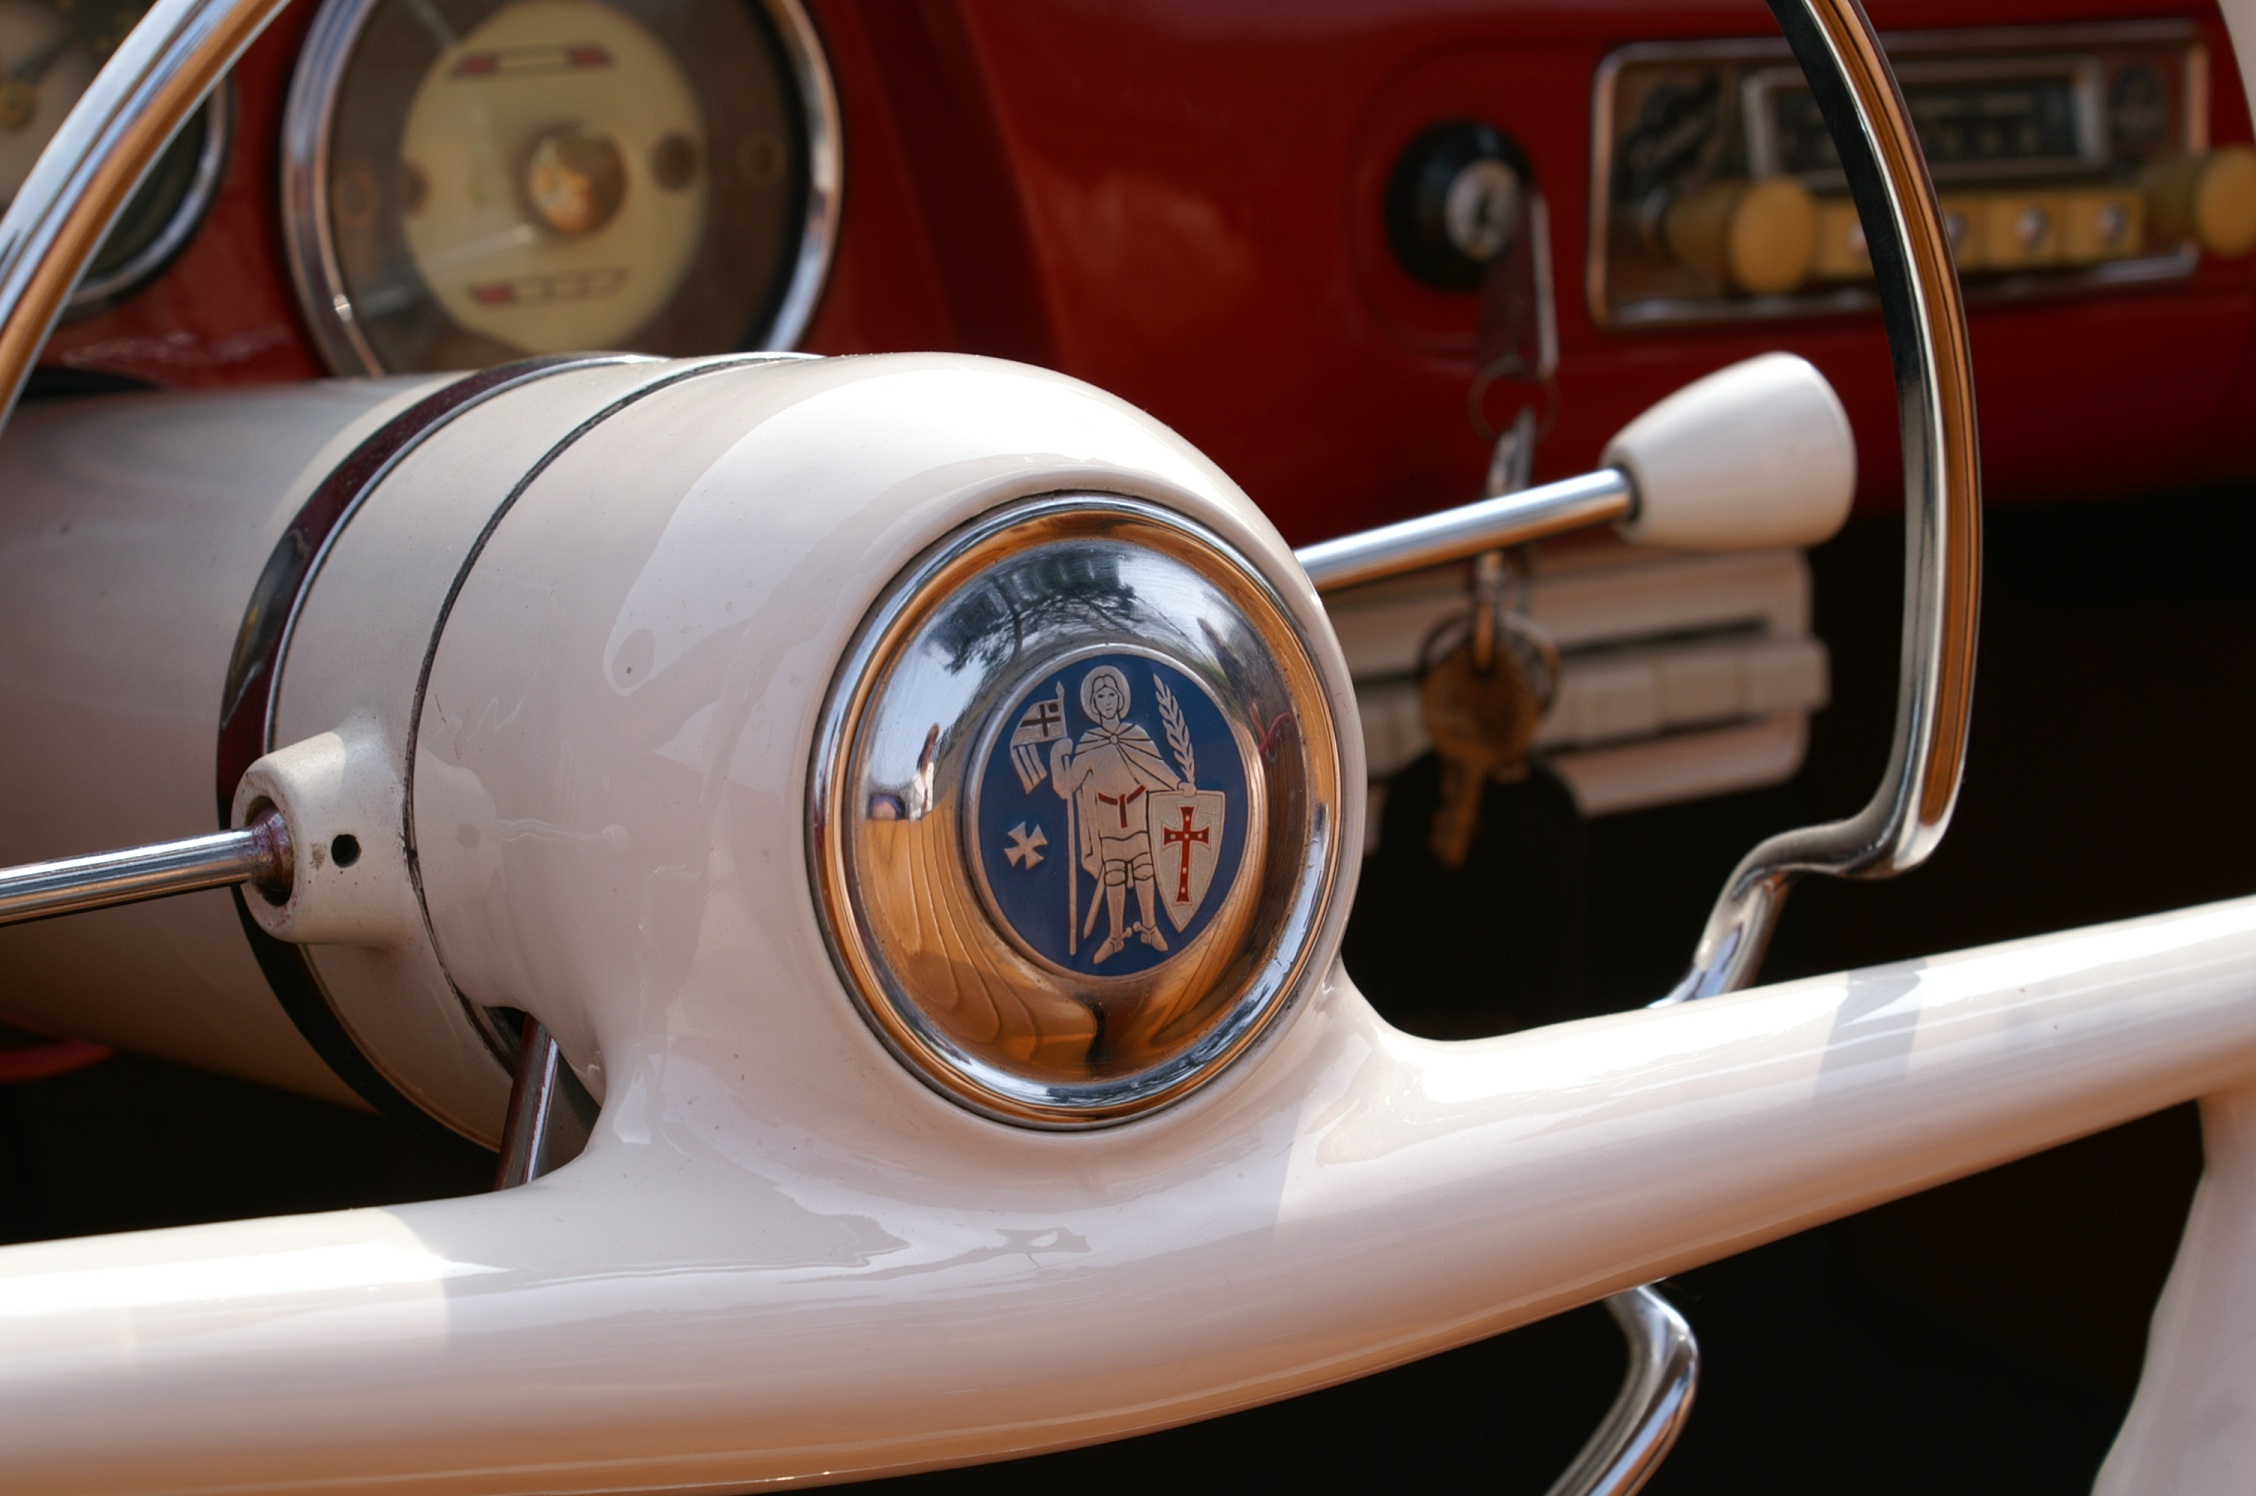
technology, car, wheel, automobile, vehicle, auto, steering wheel, motor vehicle, vintage car, oldtimer, classic, shiny, antique car, flitzer, land vehicle, automobile make, automotive exterior, automotive design